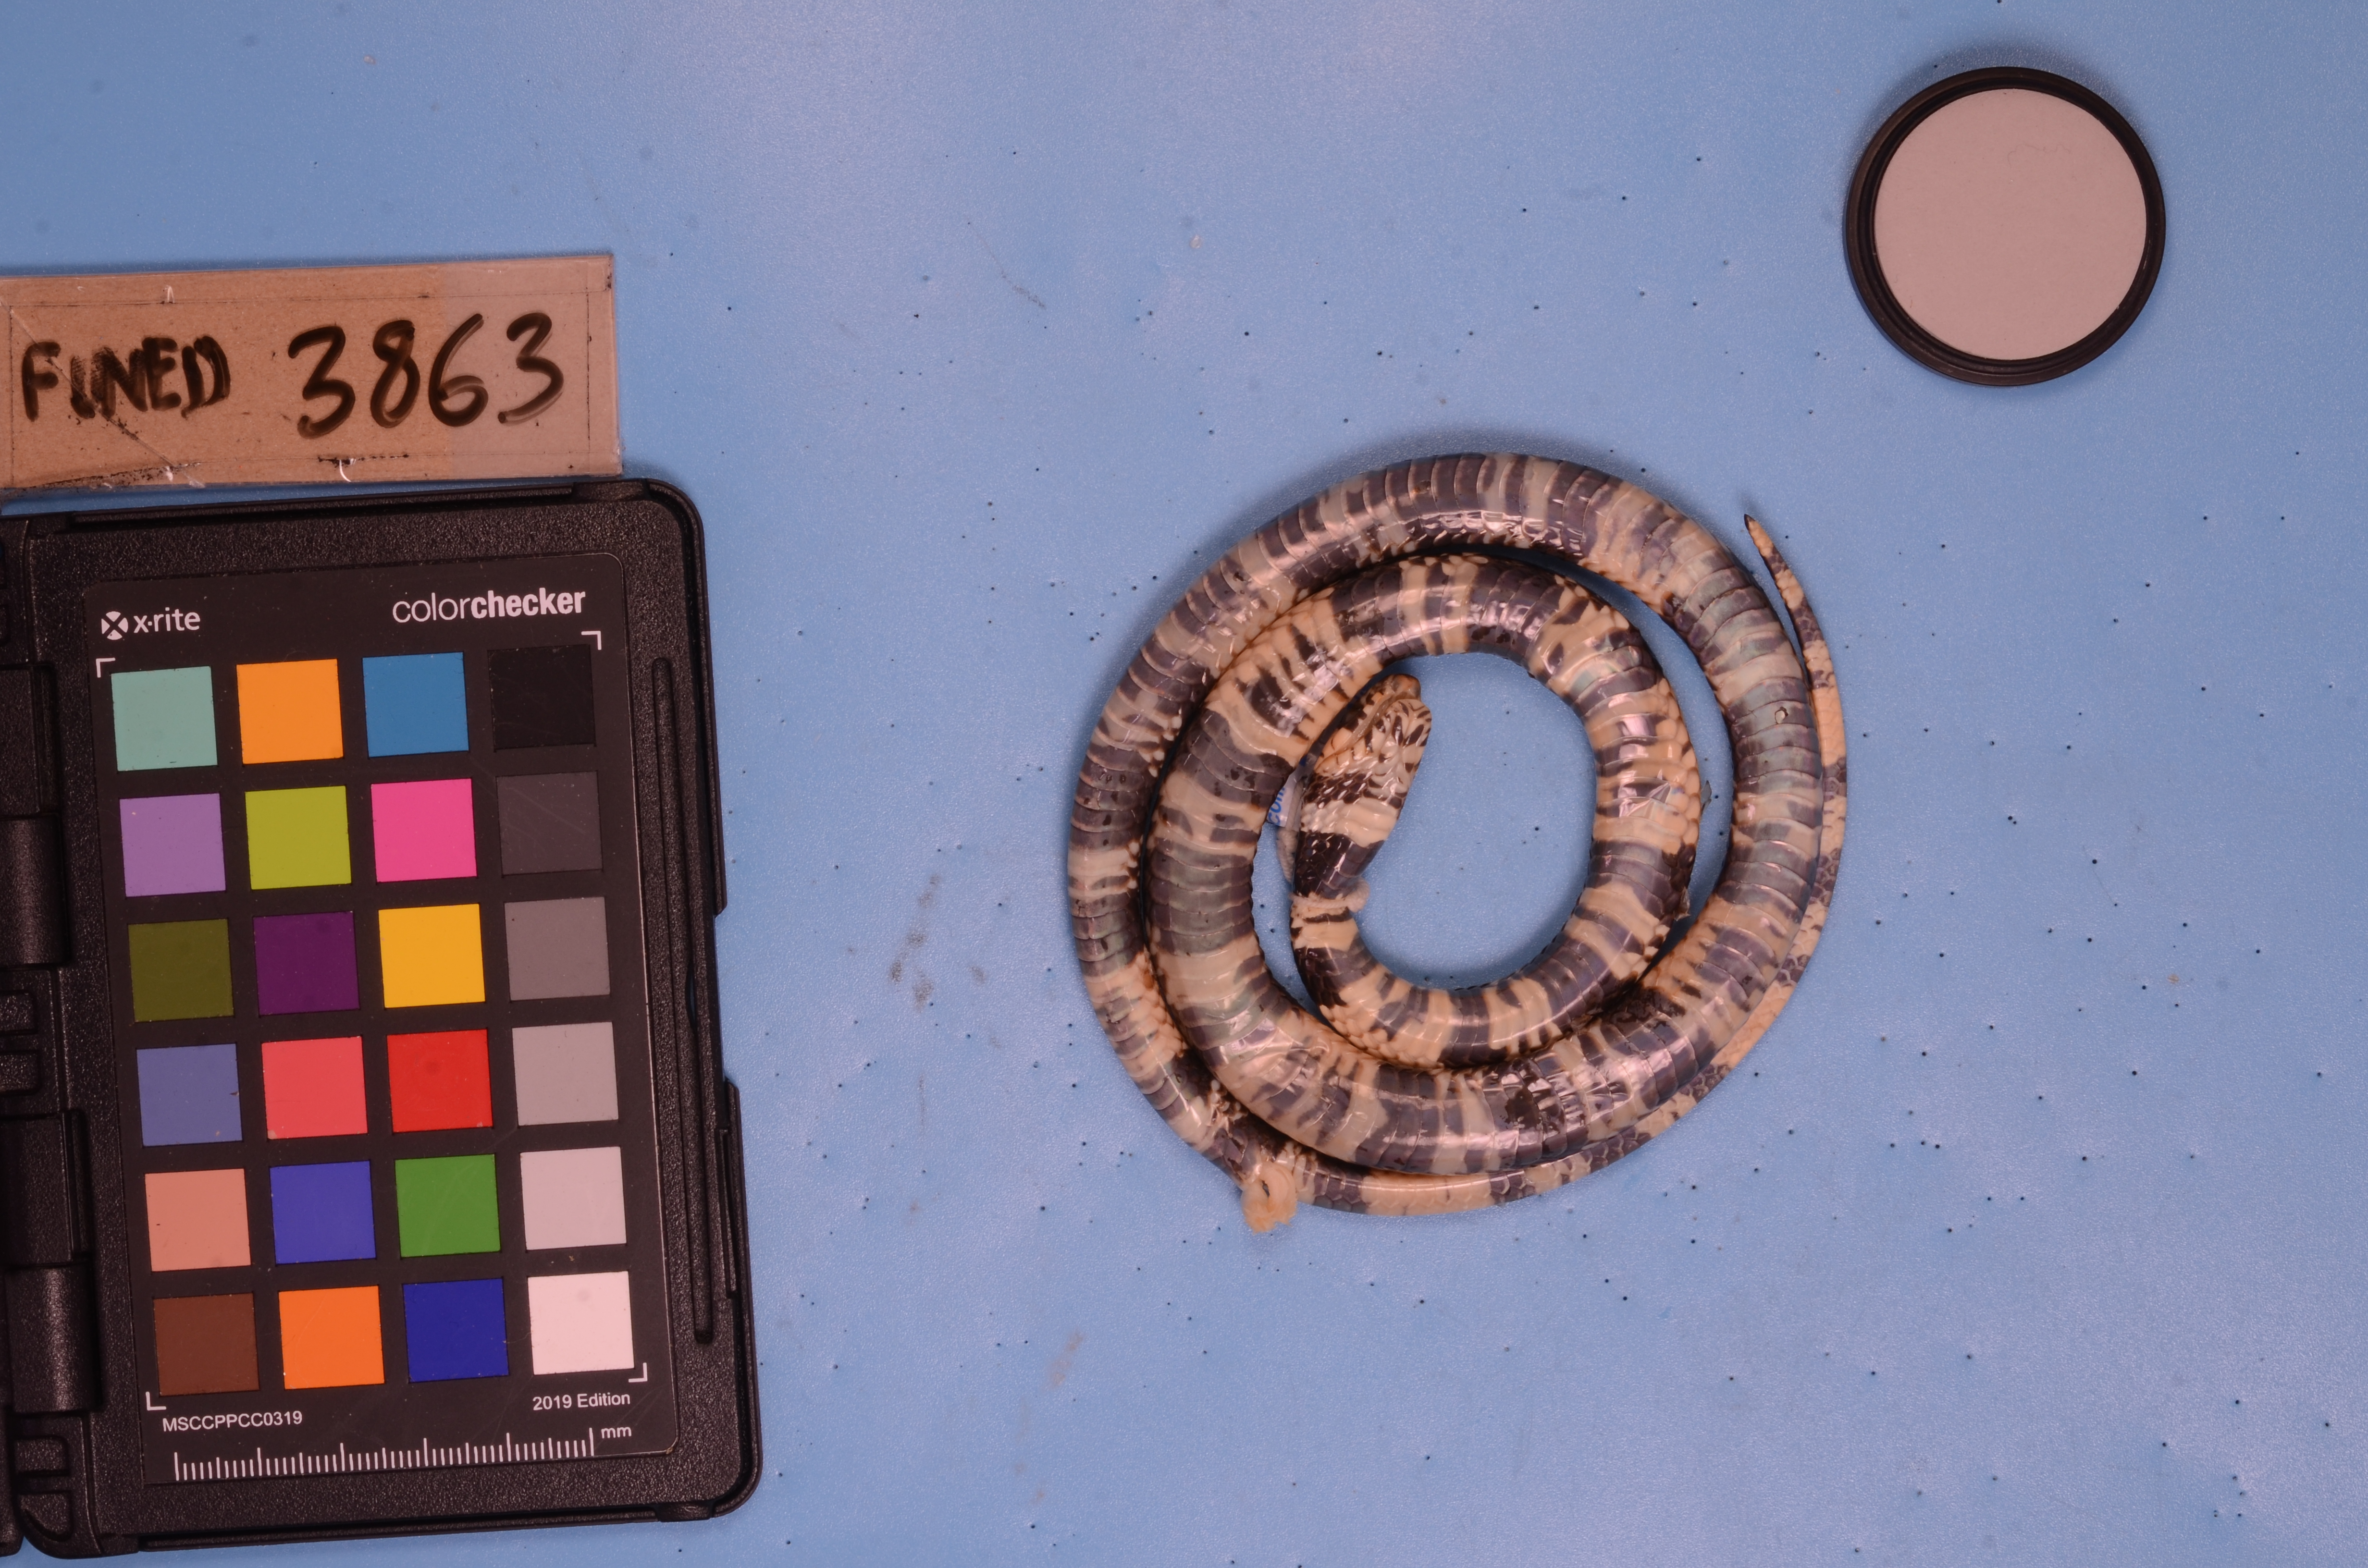
Species: Simophis rhinostoma
View: ventral
Mimicry status: mimic